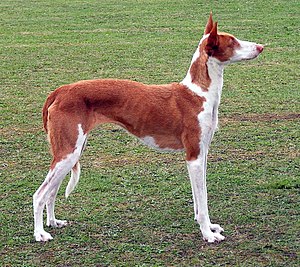
Spidshunde / Inddeling af spidshunde / Sektion 7: Primitive jagthunderacer
Podenco ibicenco
Spidshunde er betegnelsen på en gruppe hunderacer, hvis morfologi og anatomi har en række fælles træk. Det mest iøjnefaldende er det kileformede hoved, som har en forholdsvis bred skalle med stående spidse ører og et spidst snudeparti. Spidshundene tilhører FCIs gruppe 5 og er inddelt i 8 sektioner.